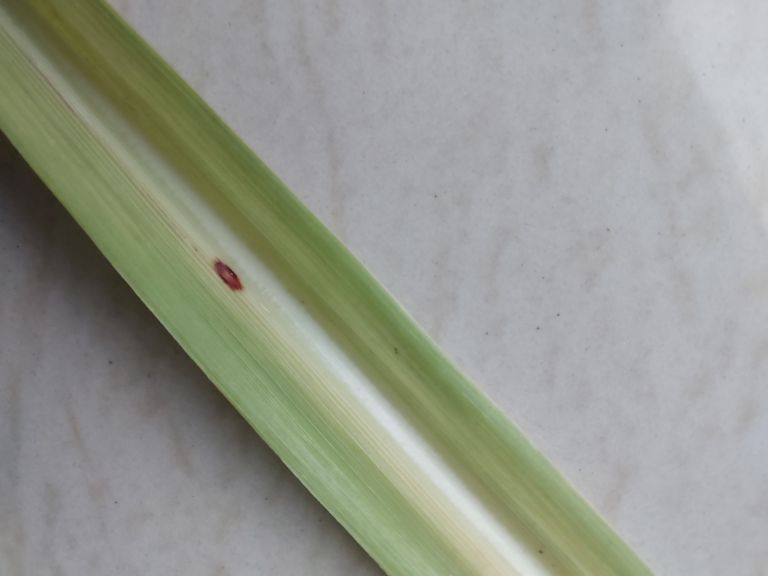
Label: Brown Spot